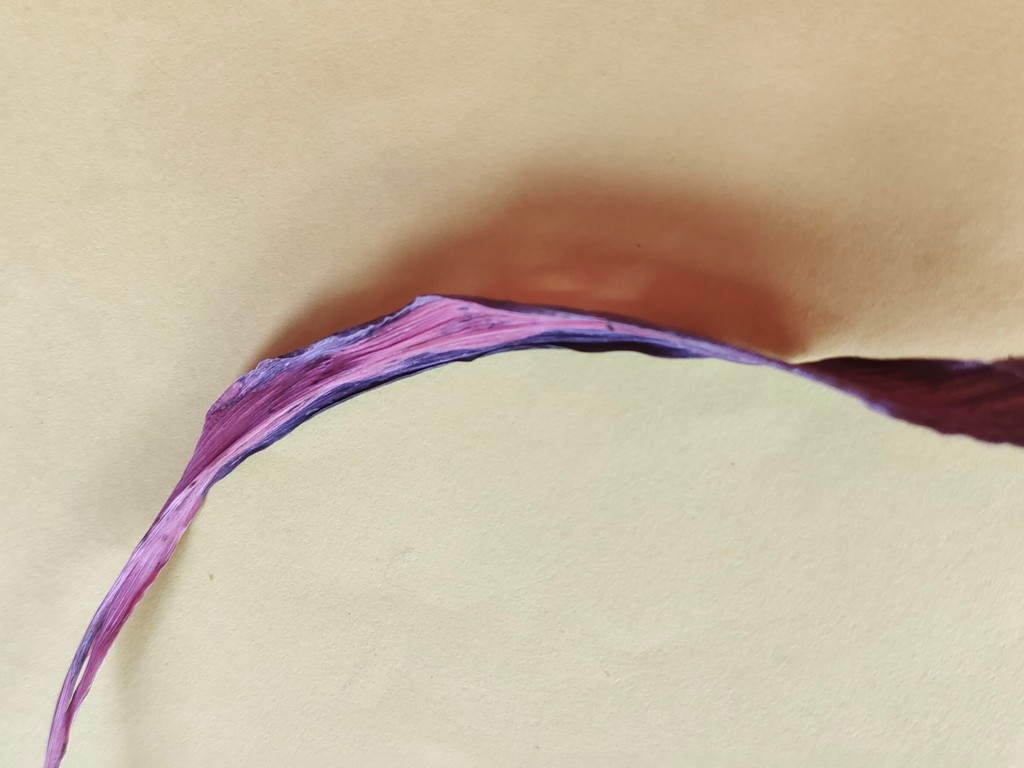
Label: Dried